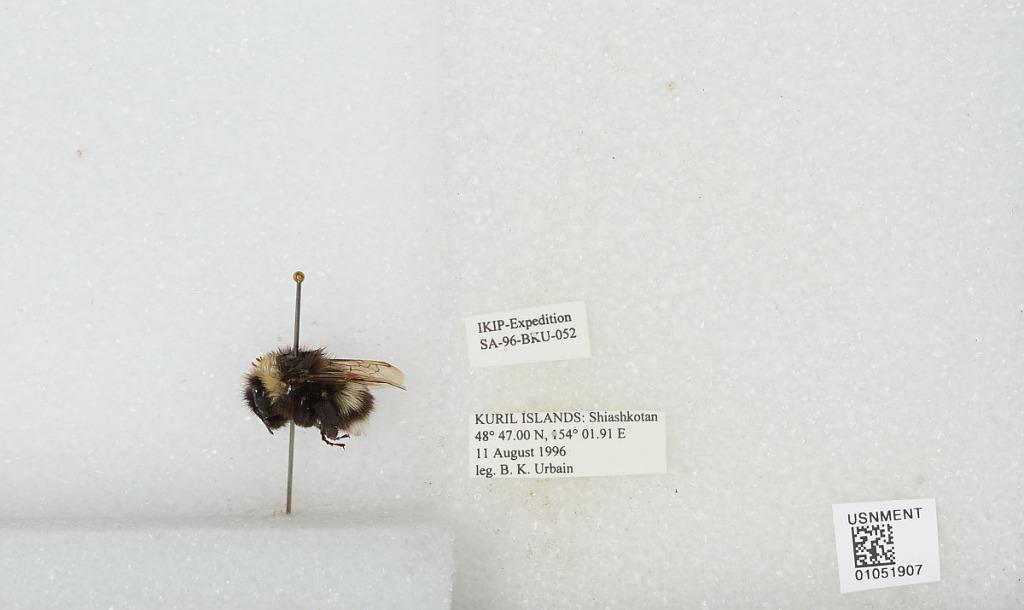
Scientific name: Bombus sp.
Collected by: B. Urbain
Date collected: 1996-8-11
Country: Russia
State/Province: Sakhalin
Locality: Kuril Islands, Shiashkotan Island
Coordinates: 48.7833, 154.032